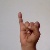
The image shows a hand gesture representing the letter 'I' in Indian Sign Language.